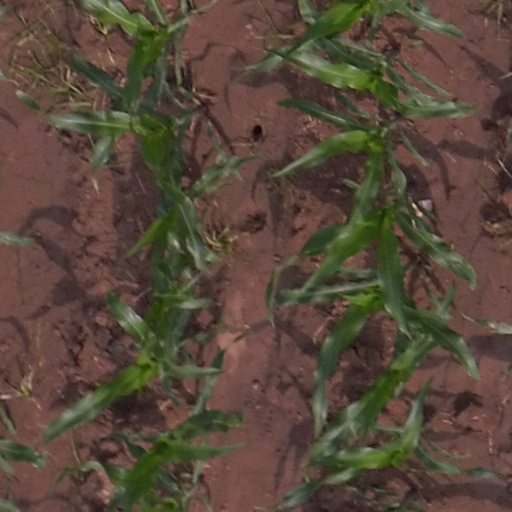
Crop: maize; corn